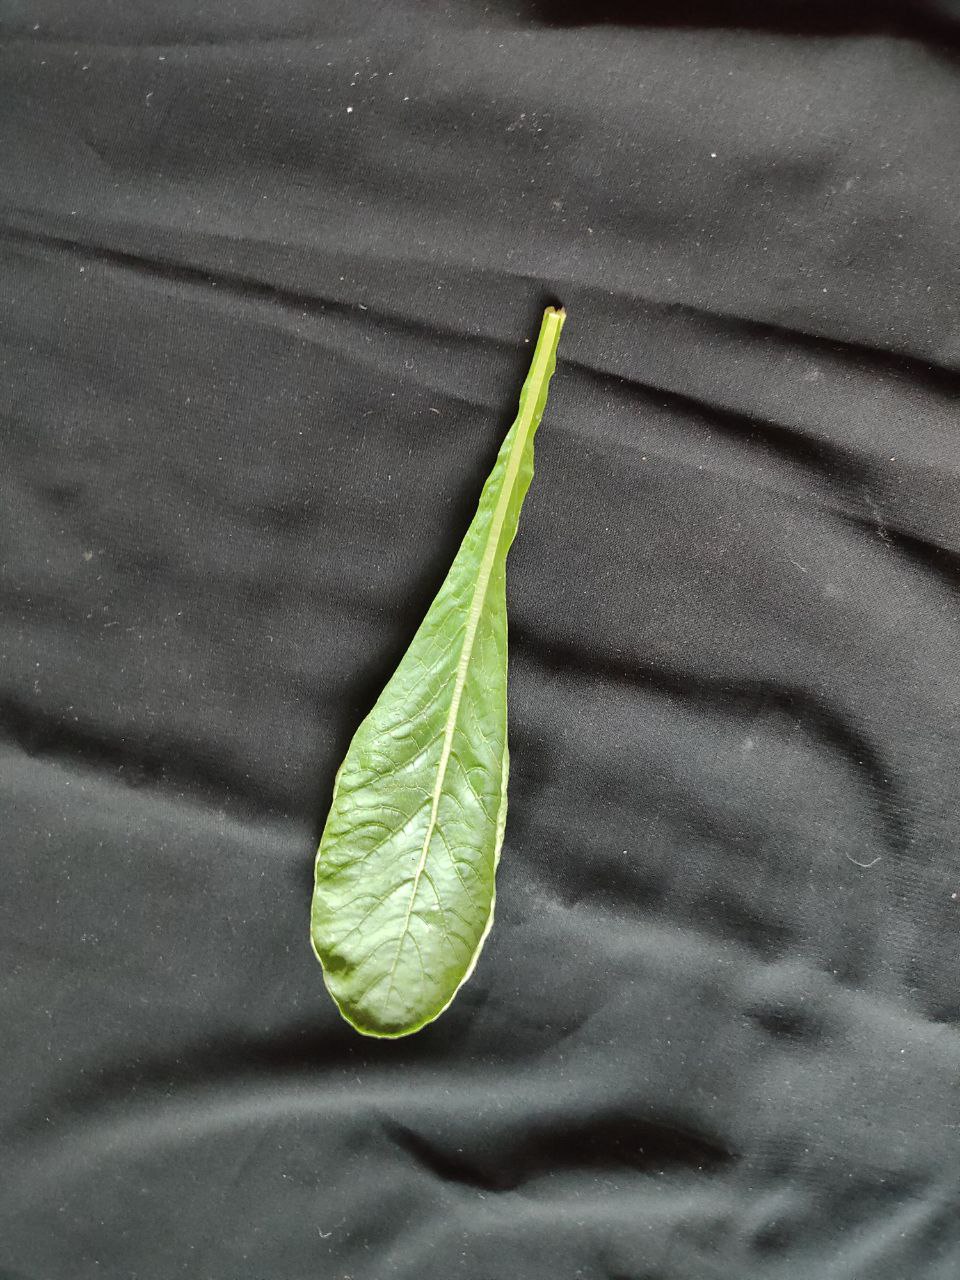
Label: Fresh leaf